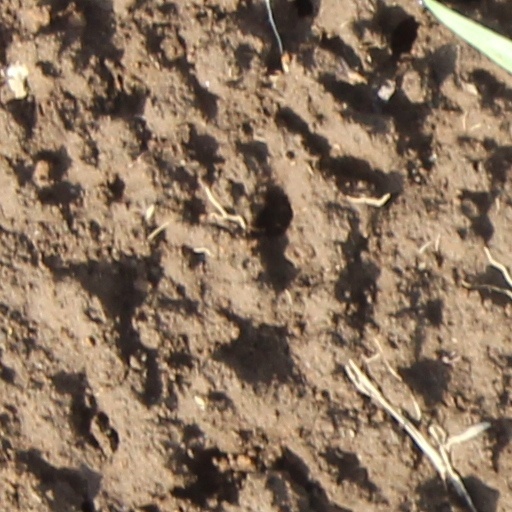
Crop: wheat